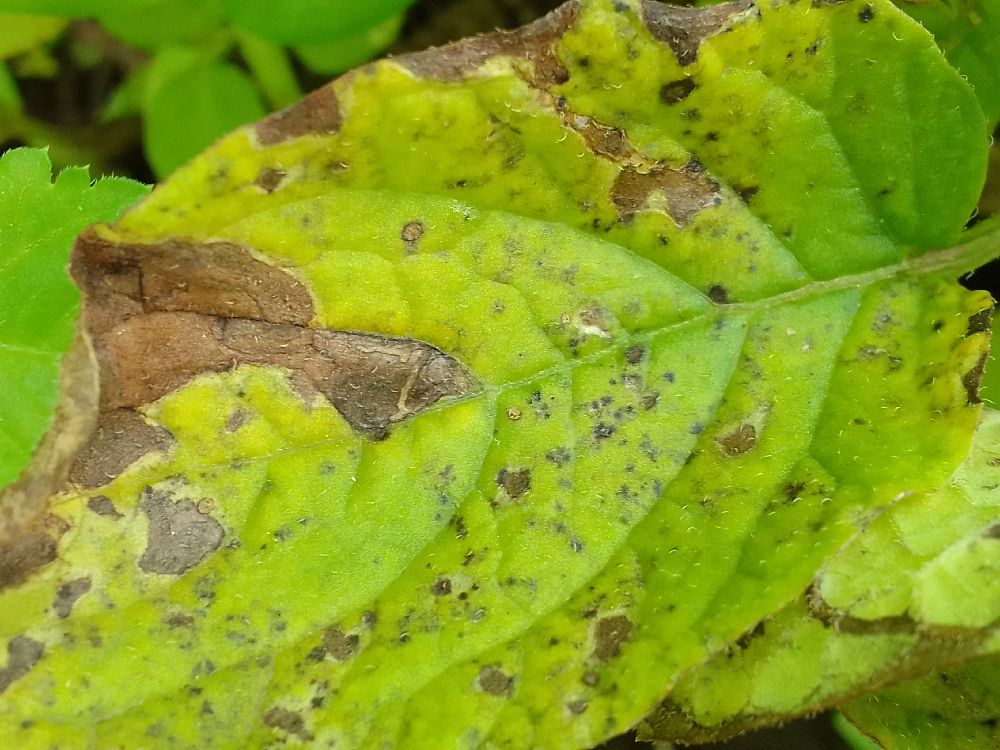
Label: Early blight